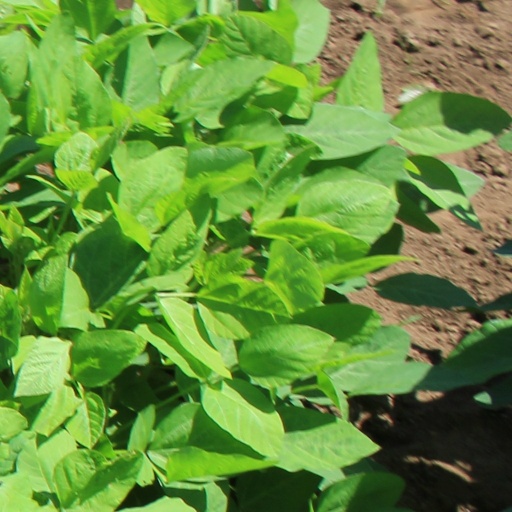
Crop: soybean